SS Megantic

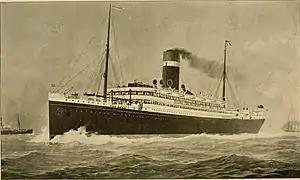
From 1905 Allan Line's and "Virginian" provided strong competition between Liverpool and Quebec

But like all of the earliest turbine ships, "Victorian" and "Virginian" had direct drive from their turbines to their propellers. On "Virginian" this caused cavitation. "Virginian" also acquired a reputation for rolling excessively in heavy seas. Also, the earliest steam turbines used more bunker fuel than triple- or quadruple-expansion steam engines.